Montclair–Boonton Line

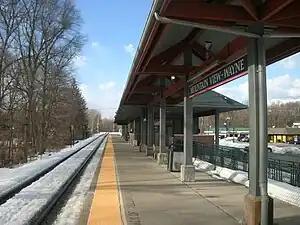
Mountain View station in the Mountain View section of Wayne, facing northbound towards MV Junction

A short distance after Montclair State University, the tracks turn to the northwest, leave campus grounds and cross over Clove Road. The tracks loop around campus and pass Great Notch Yard and the site of the now-closed Great Notch station. Great Notch was a one platform station in the Great Notch district of Little Falls. The station consisted of a shelter (which replaced a building built in 1905 and burned down in 1988) and benches. After ridership at the station became "anemic", Great Notch was shut down on January 17, 2010, with the last train departing two days prior. Great Notch and its Yard serve as the end of the electrified catenary wires above on the Montclair-Boonton Line. This station was also the site of the transfer to the Erie's Caldwell Branch to Essex Fells, New Jersey, torn up in 1979.